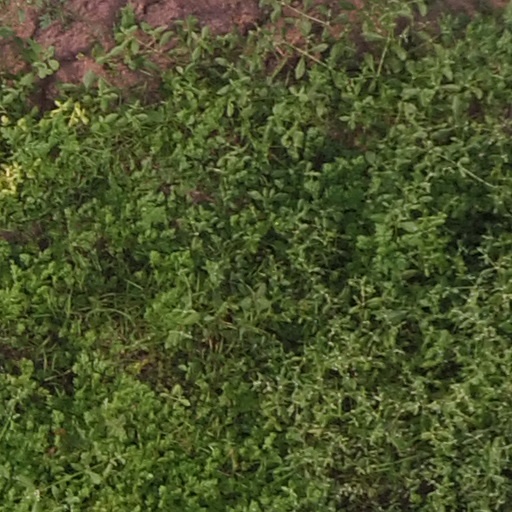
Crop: maize; corn